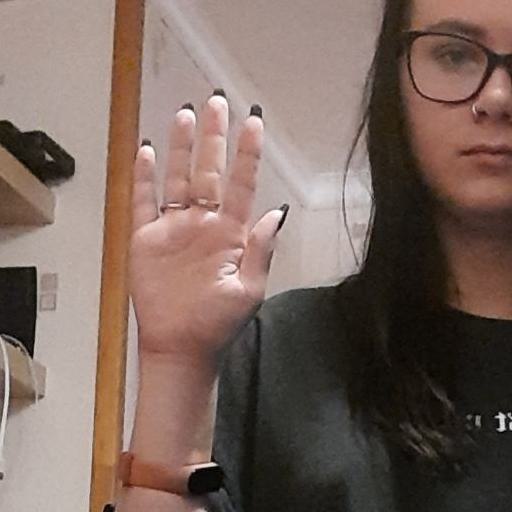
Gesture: palm